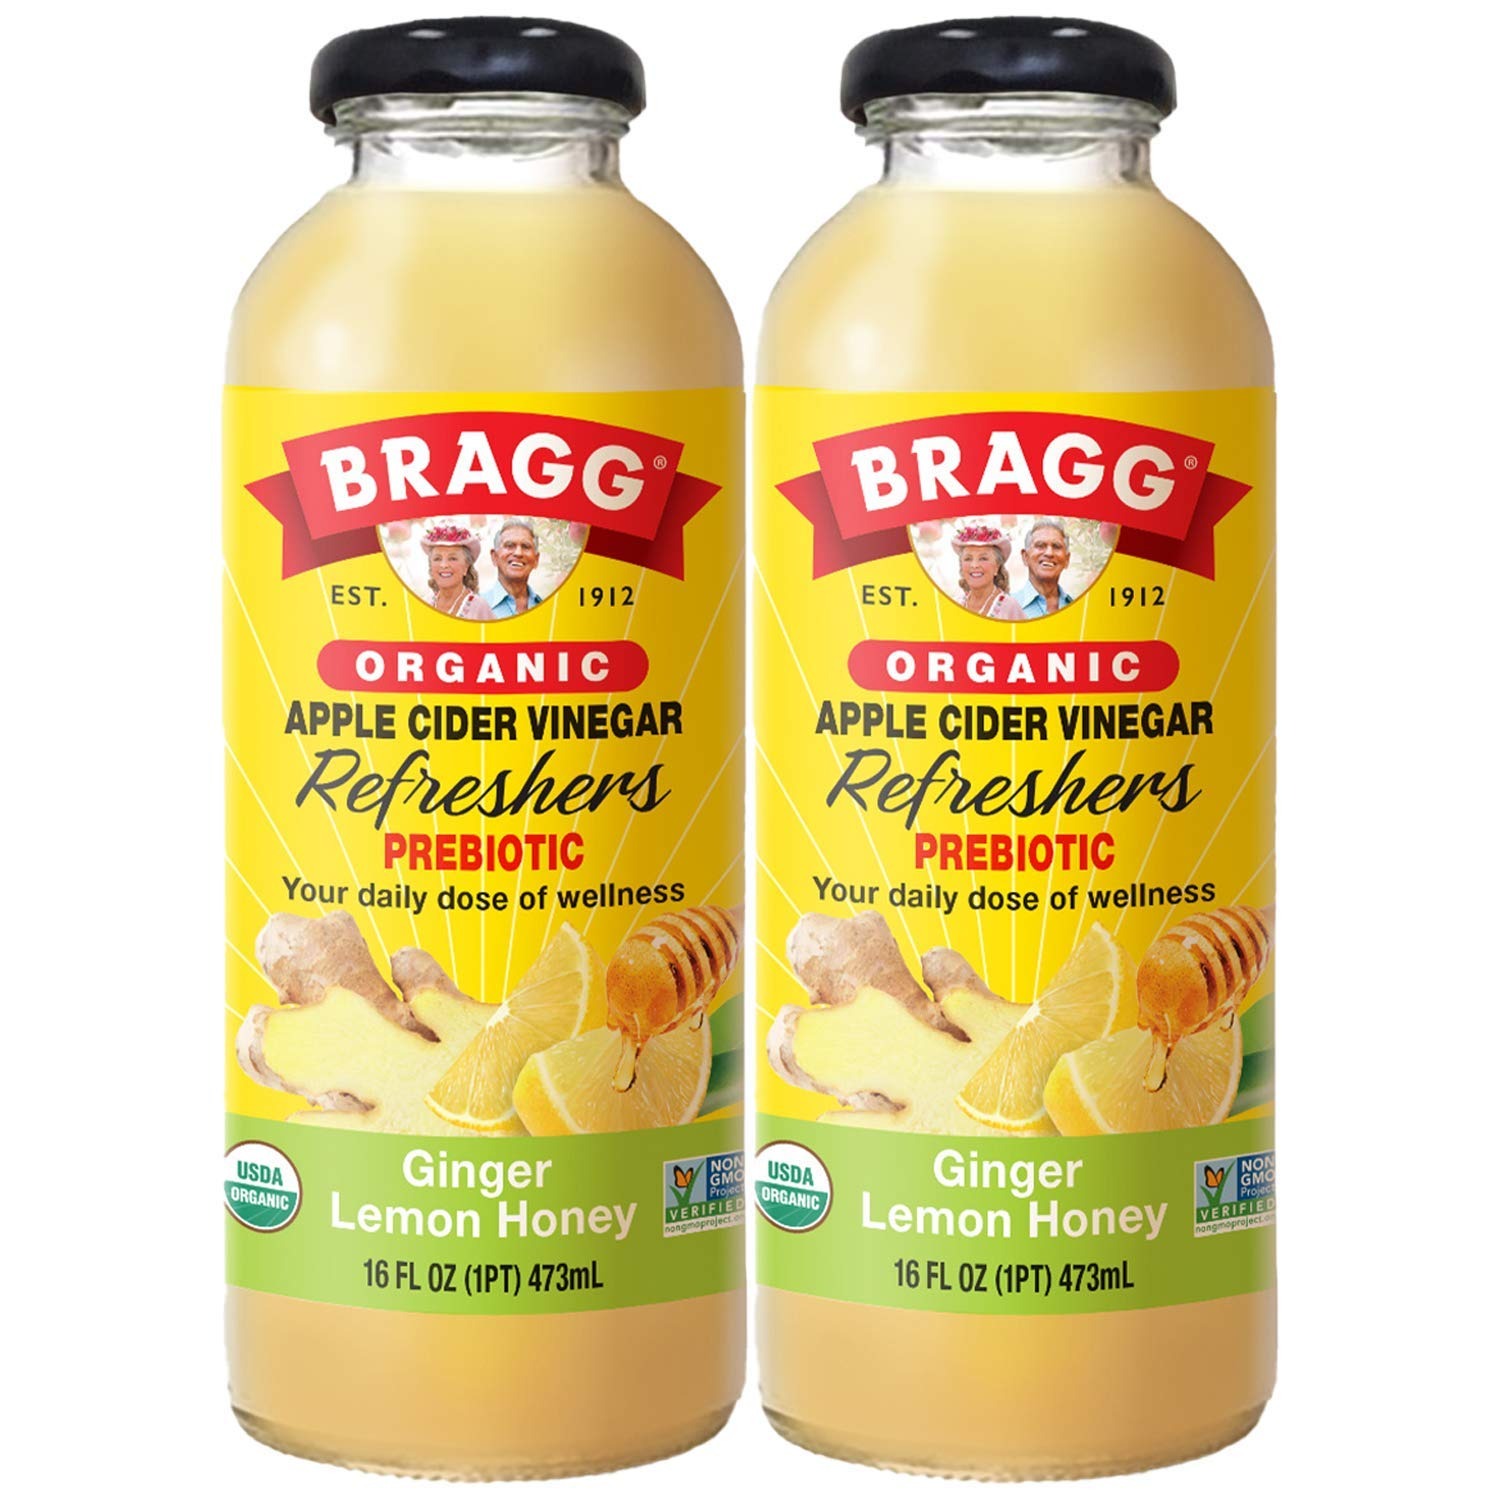
Item Name: Bragg Apple Cider Vinegar All Natural Drink Ginger Spice - 16 fl oz
Value: 16.0
Unit: Fl Oz

Price: 3.92